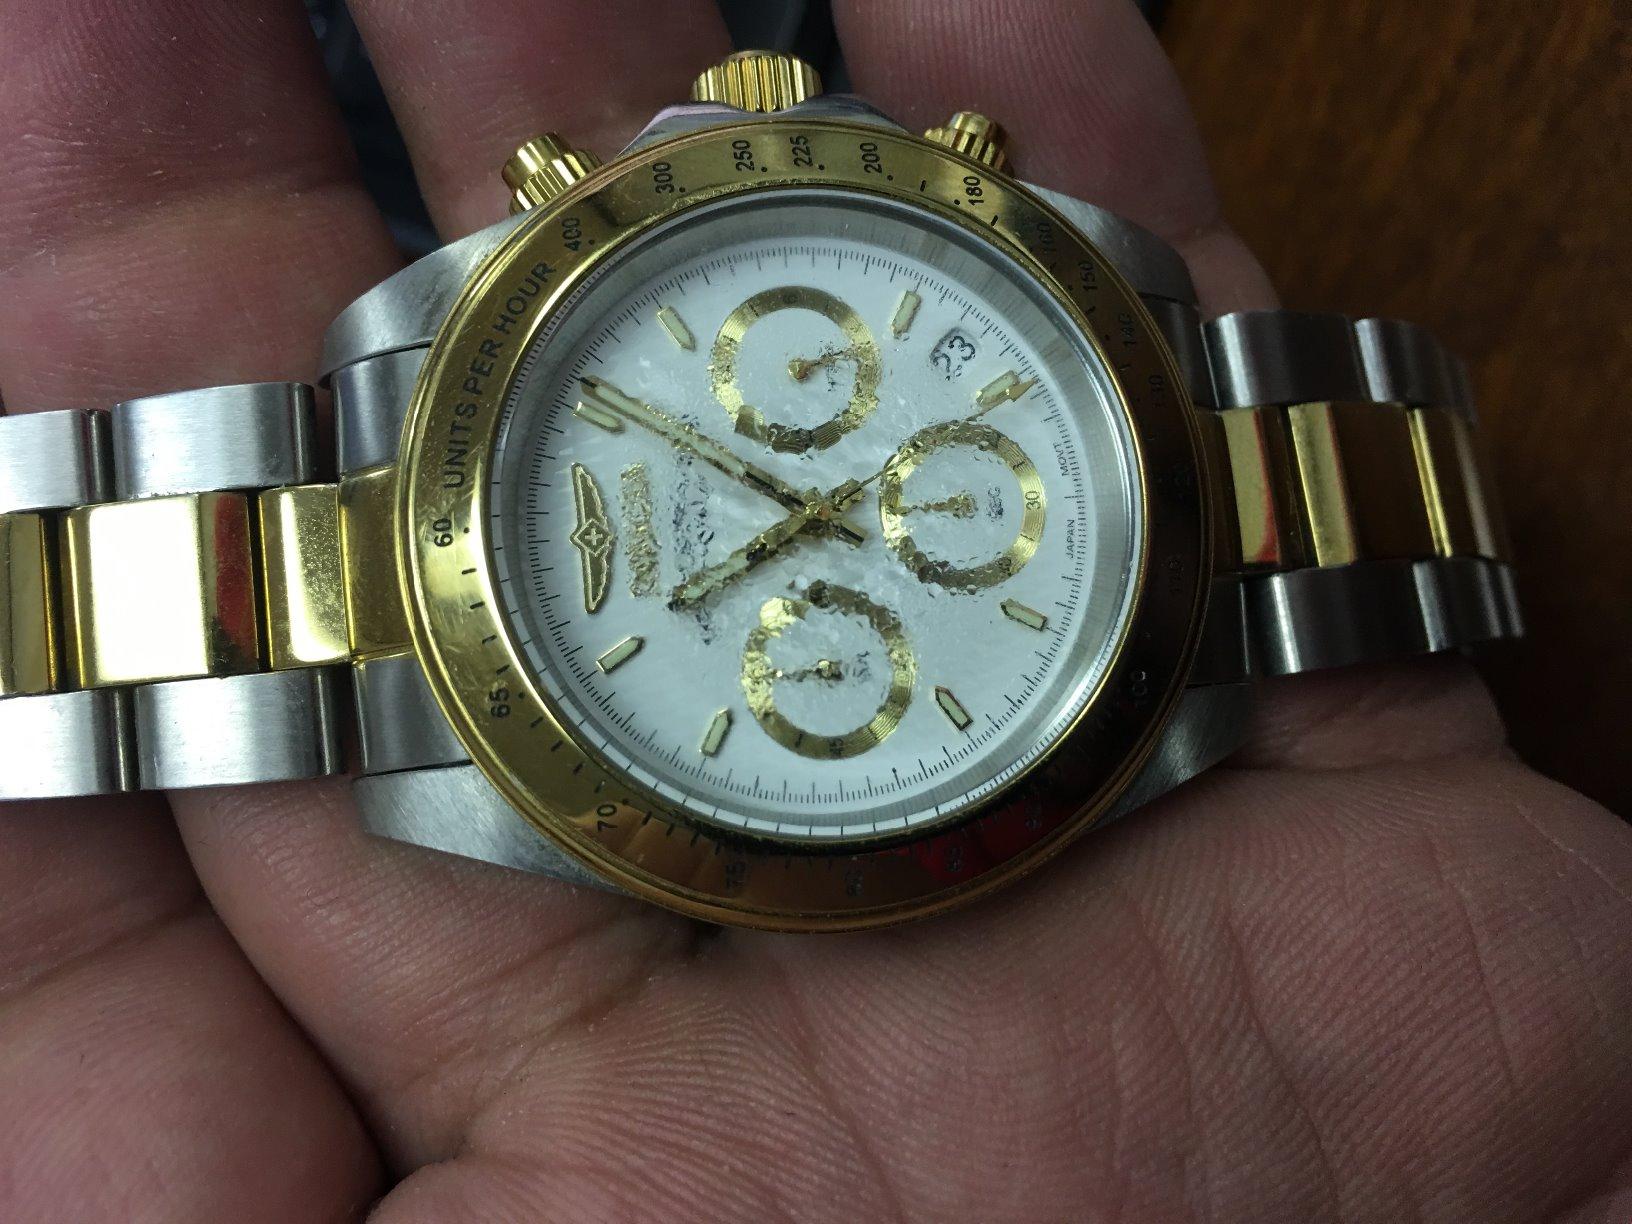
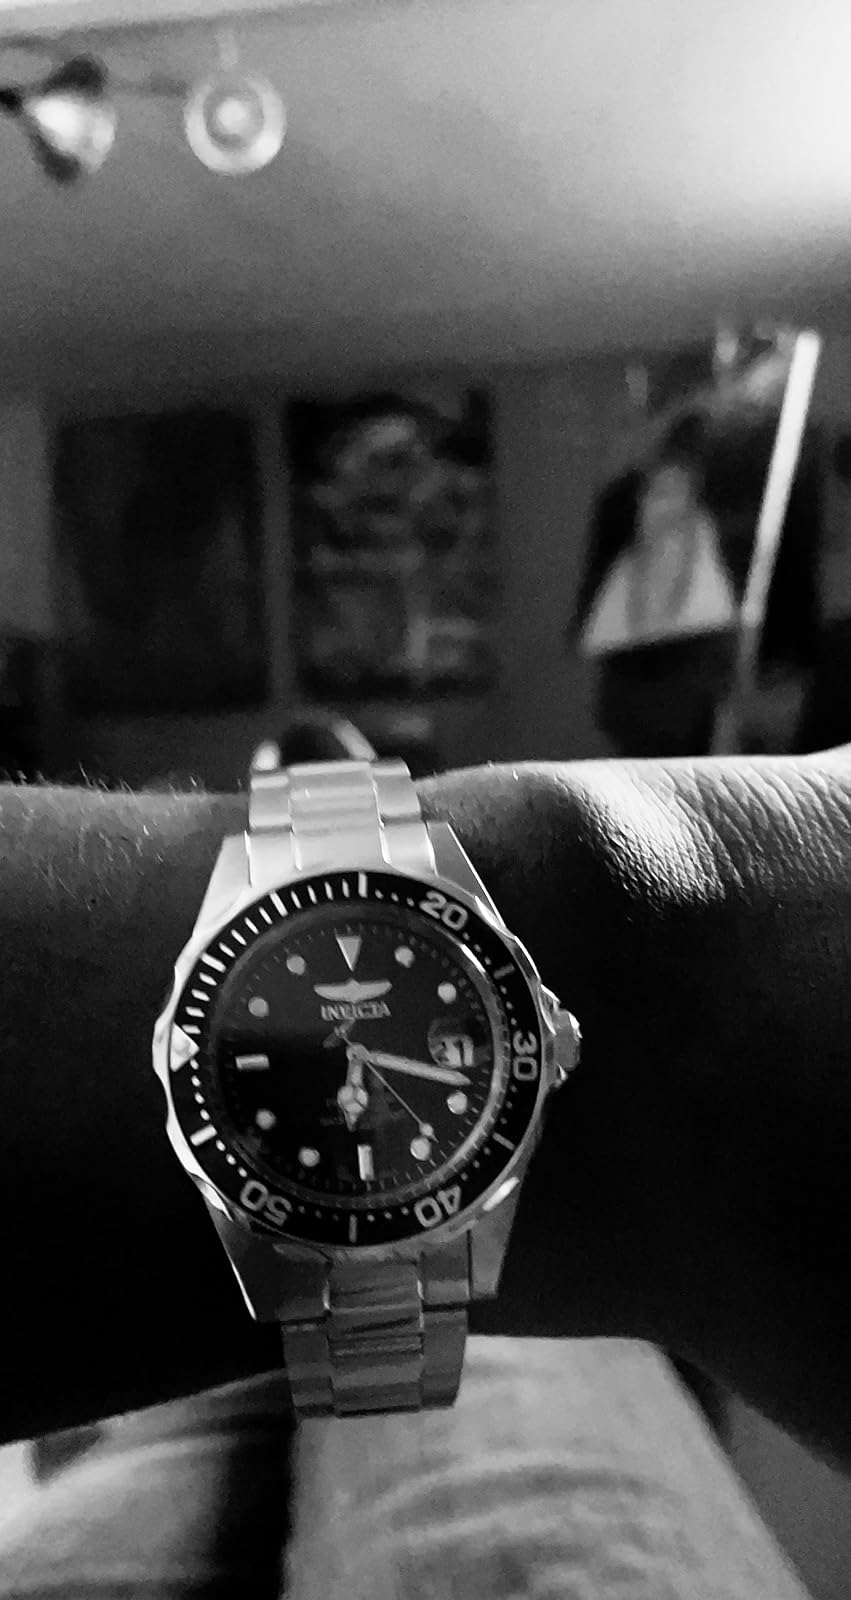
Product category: accessories_watch
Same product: no